Saint Croix

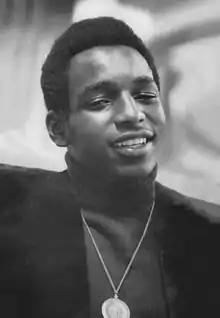
Sugar Ray Seales, 1973

Fort Christiansværn, built in 1749, and other buildings are maintained by the National Park Service as the Christiansted National Historic Site.